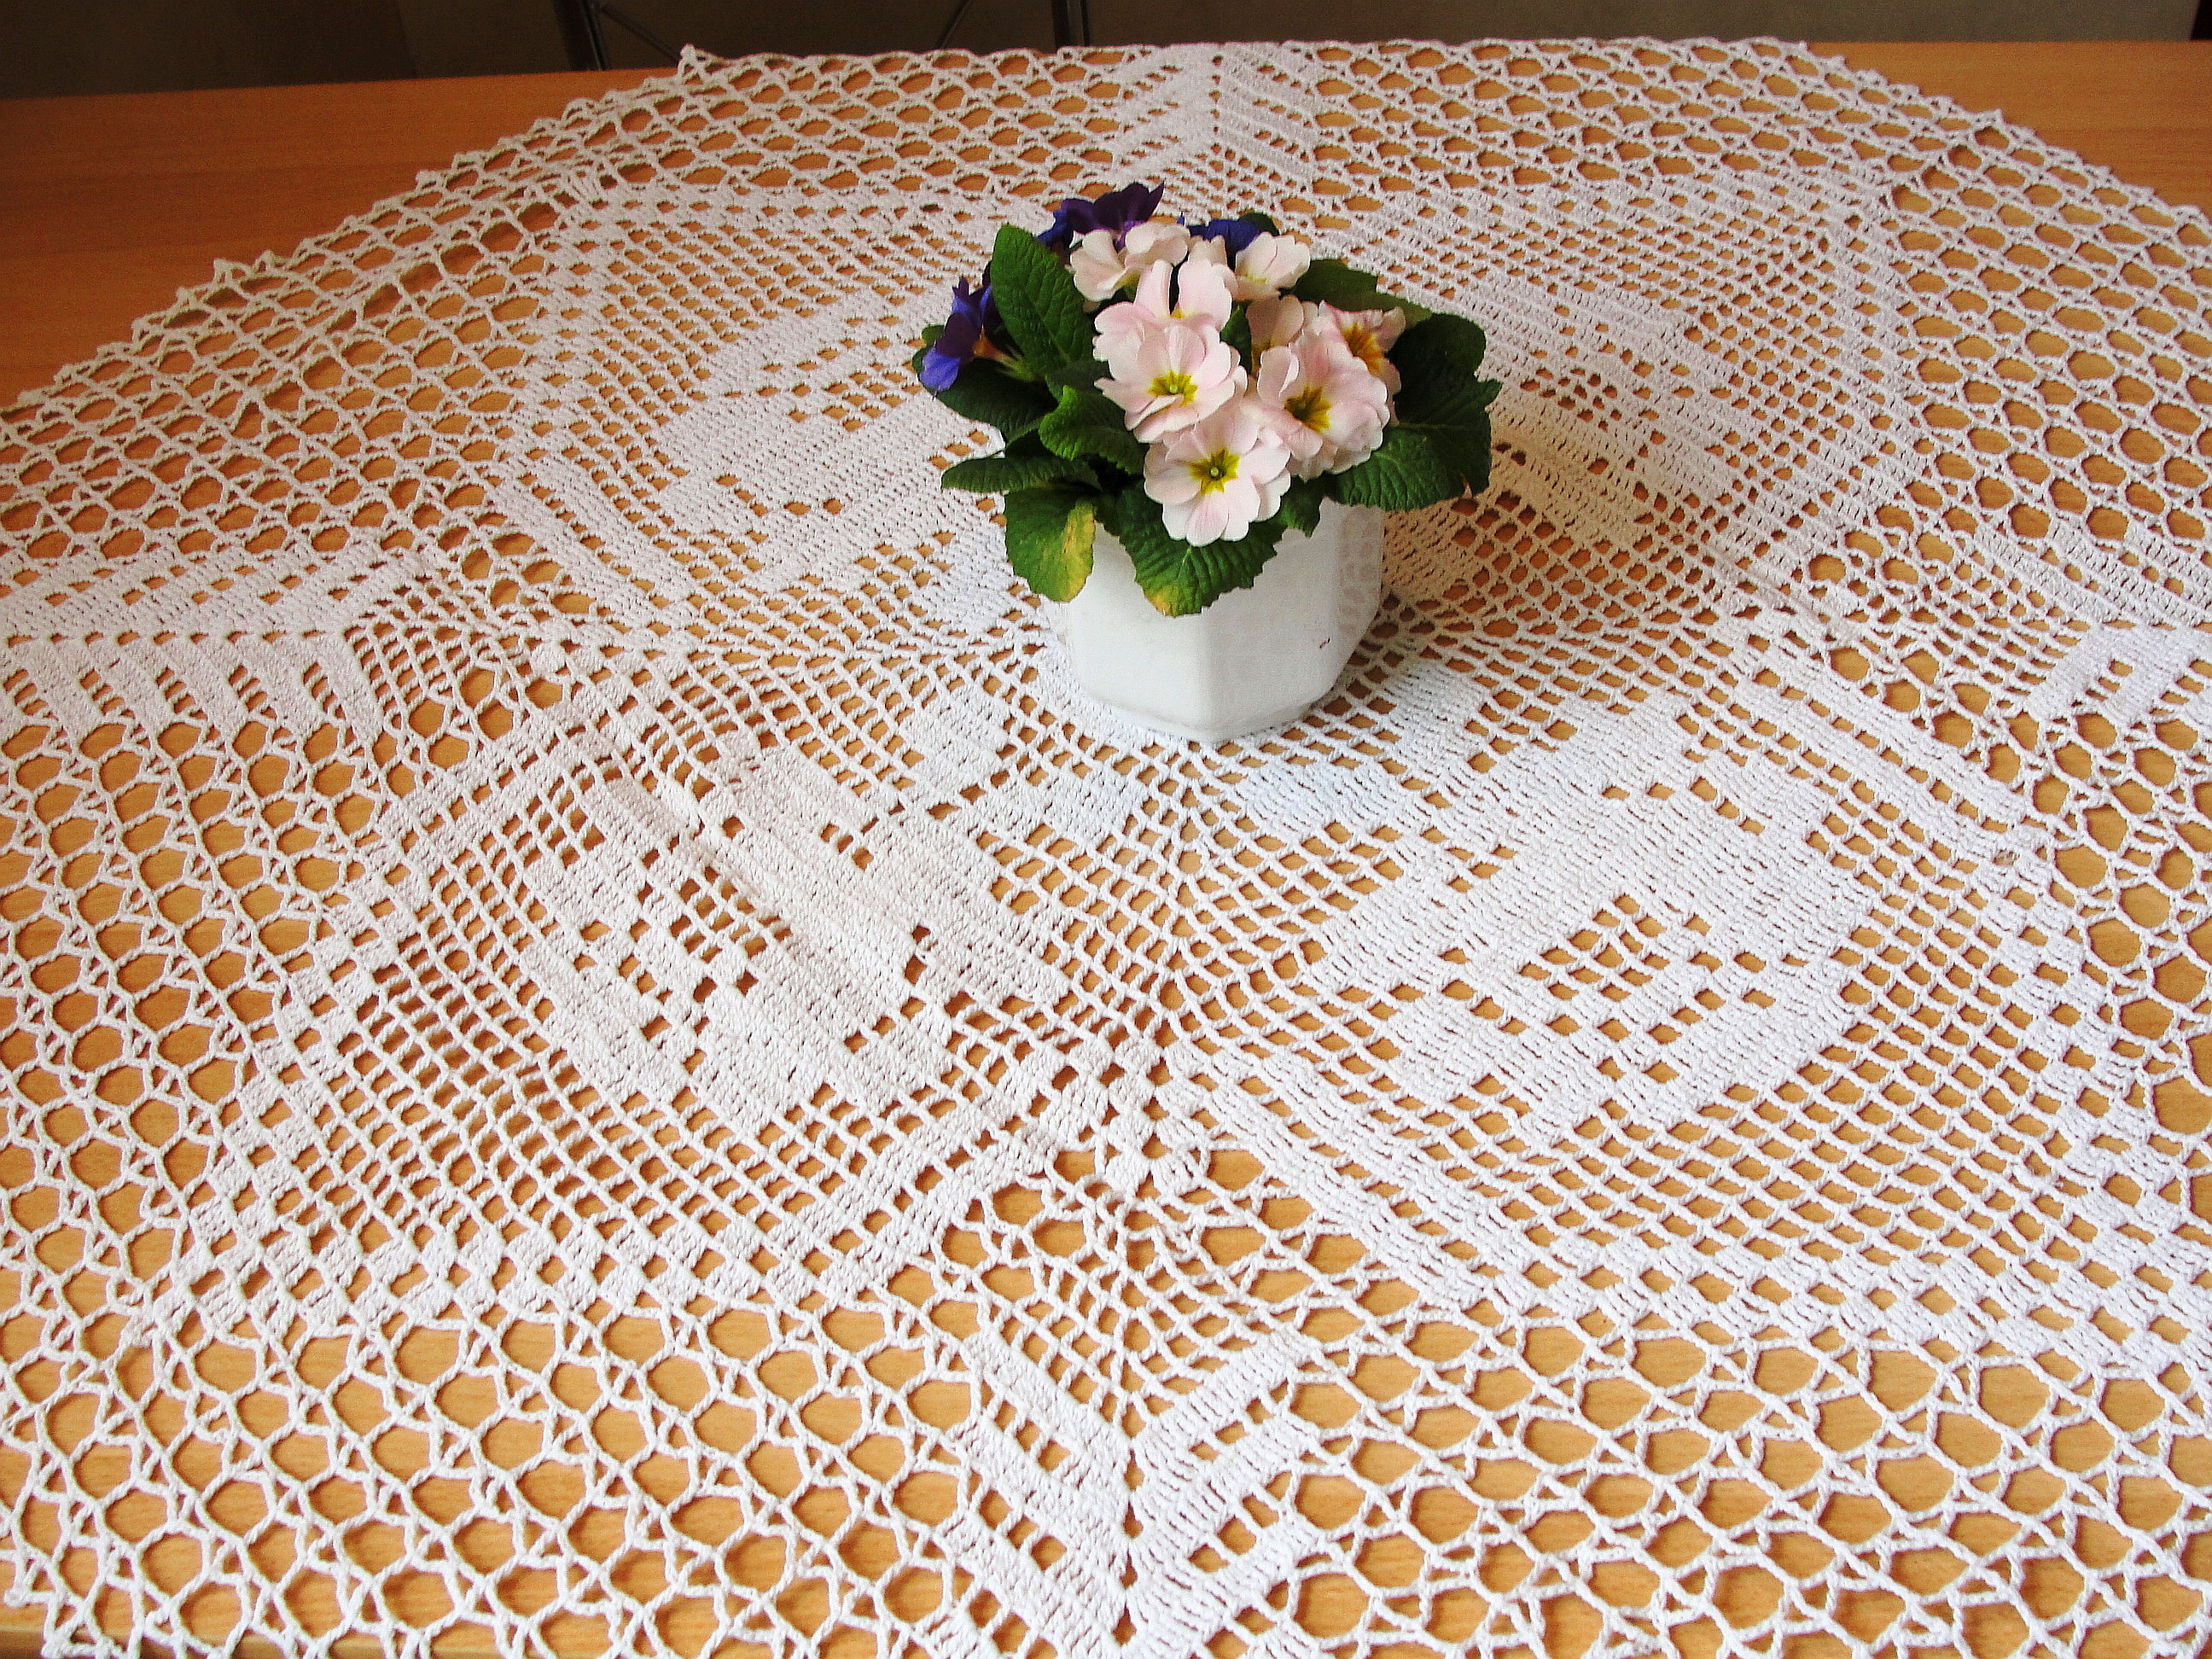
embroidered, tablecloth, crochet, textile, doily, material, needlework, flooring, lace, flower arranging, linens, floor, home accessories, flower, floral design, floristry